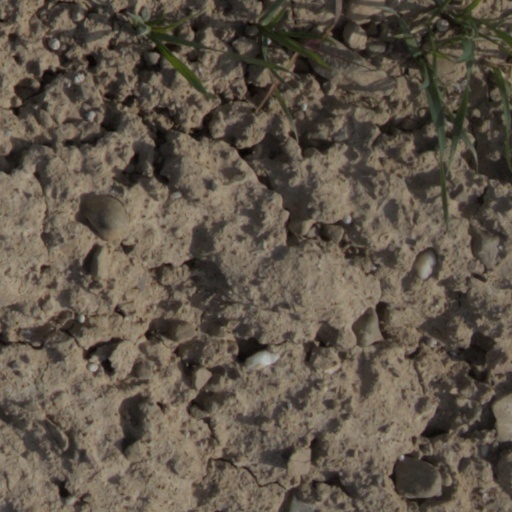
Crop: wheat